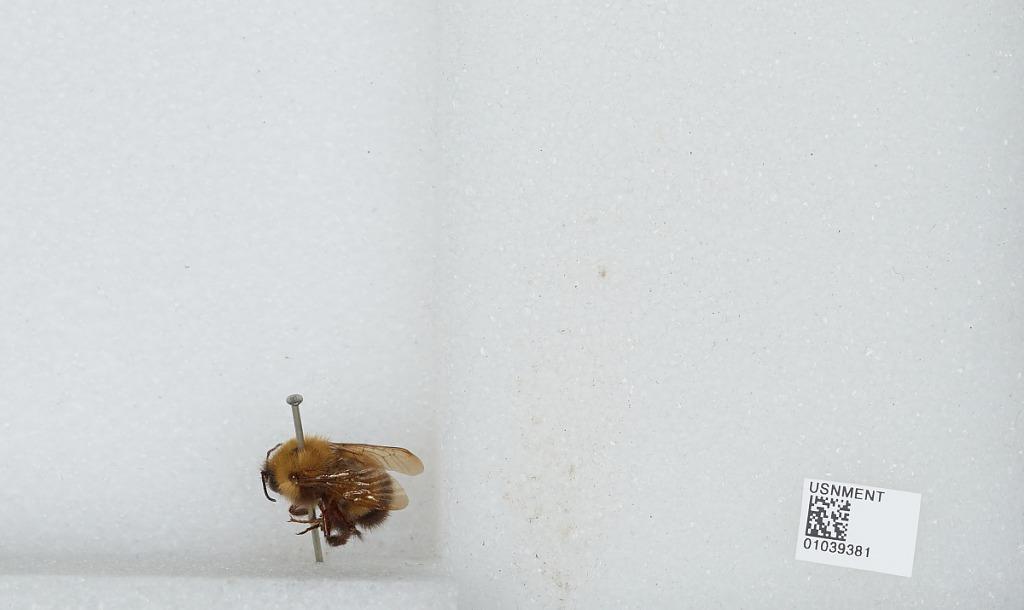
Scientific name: Bombus (Pyrobombus) perplexus Cresson